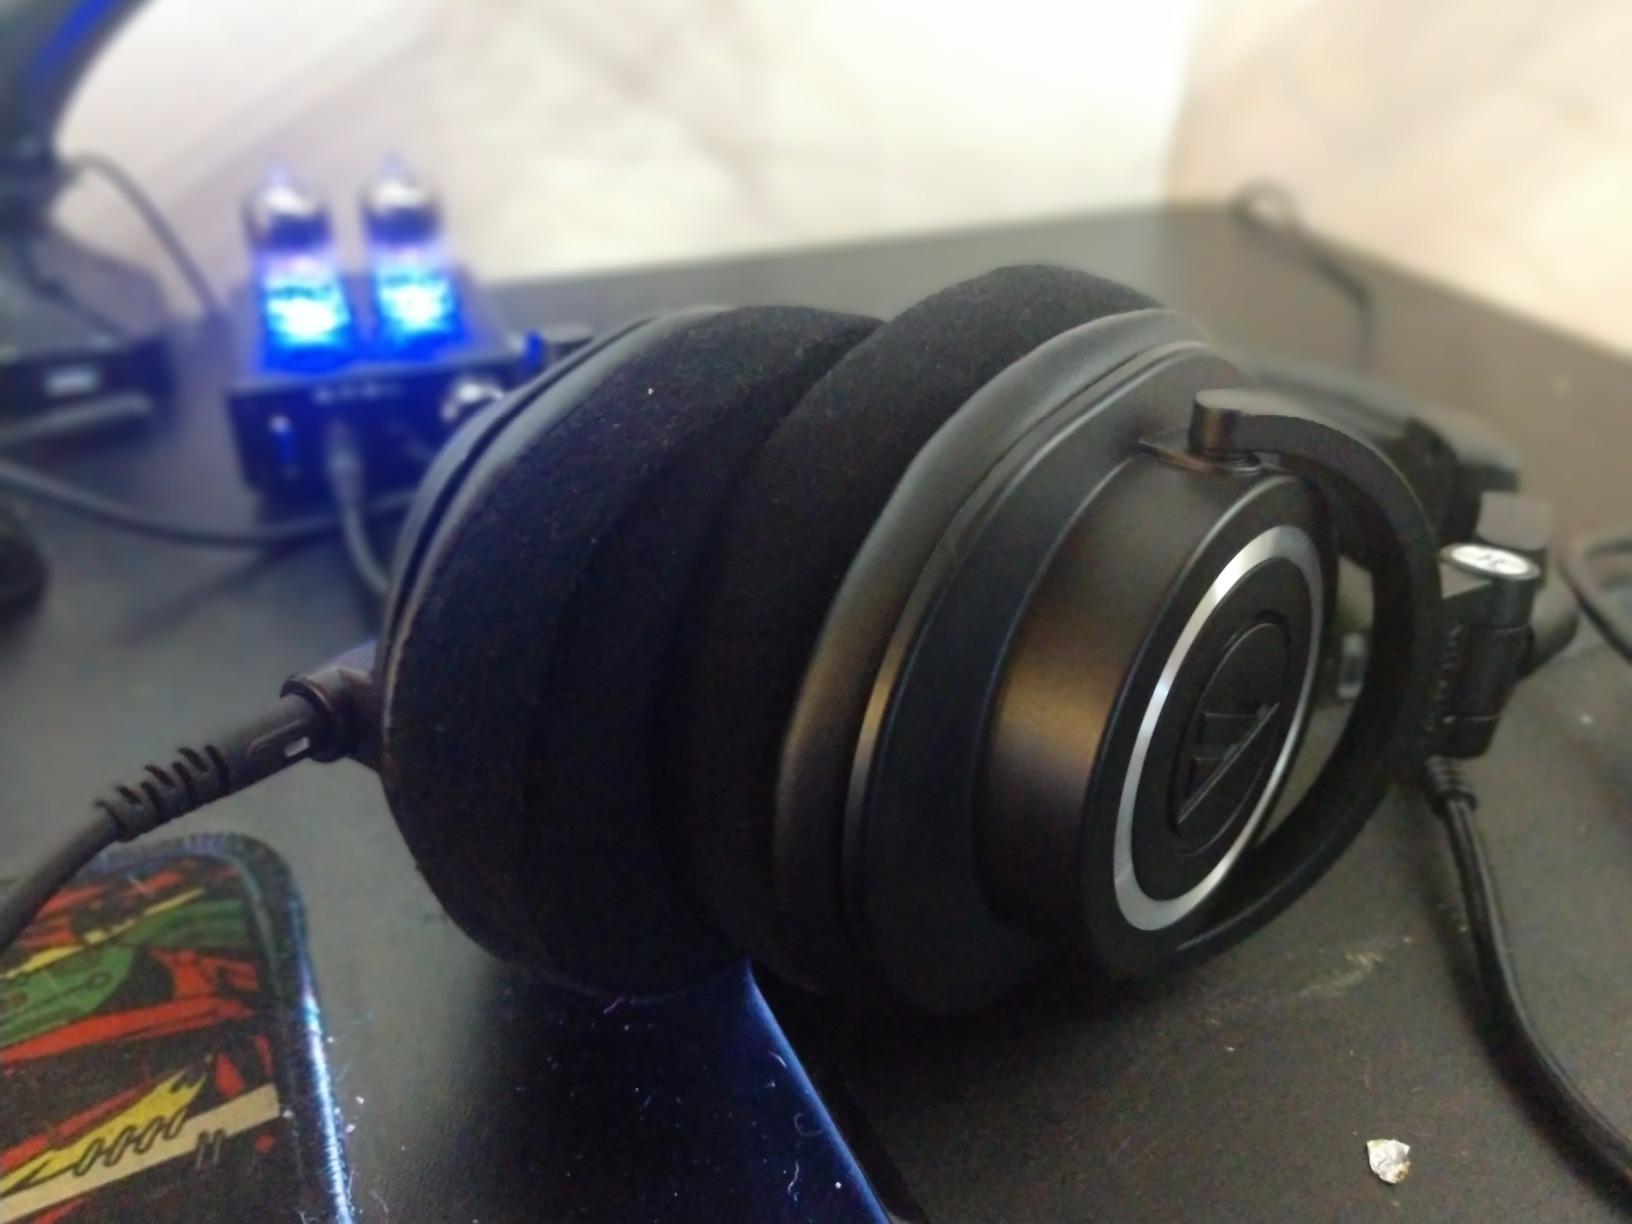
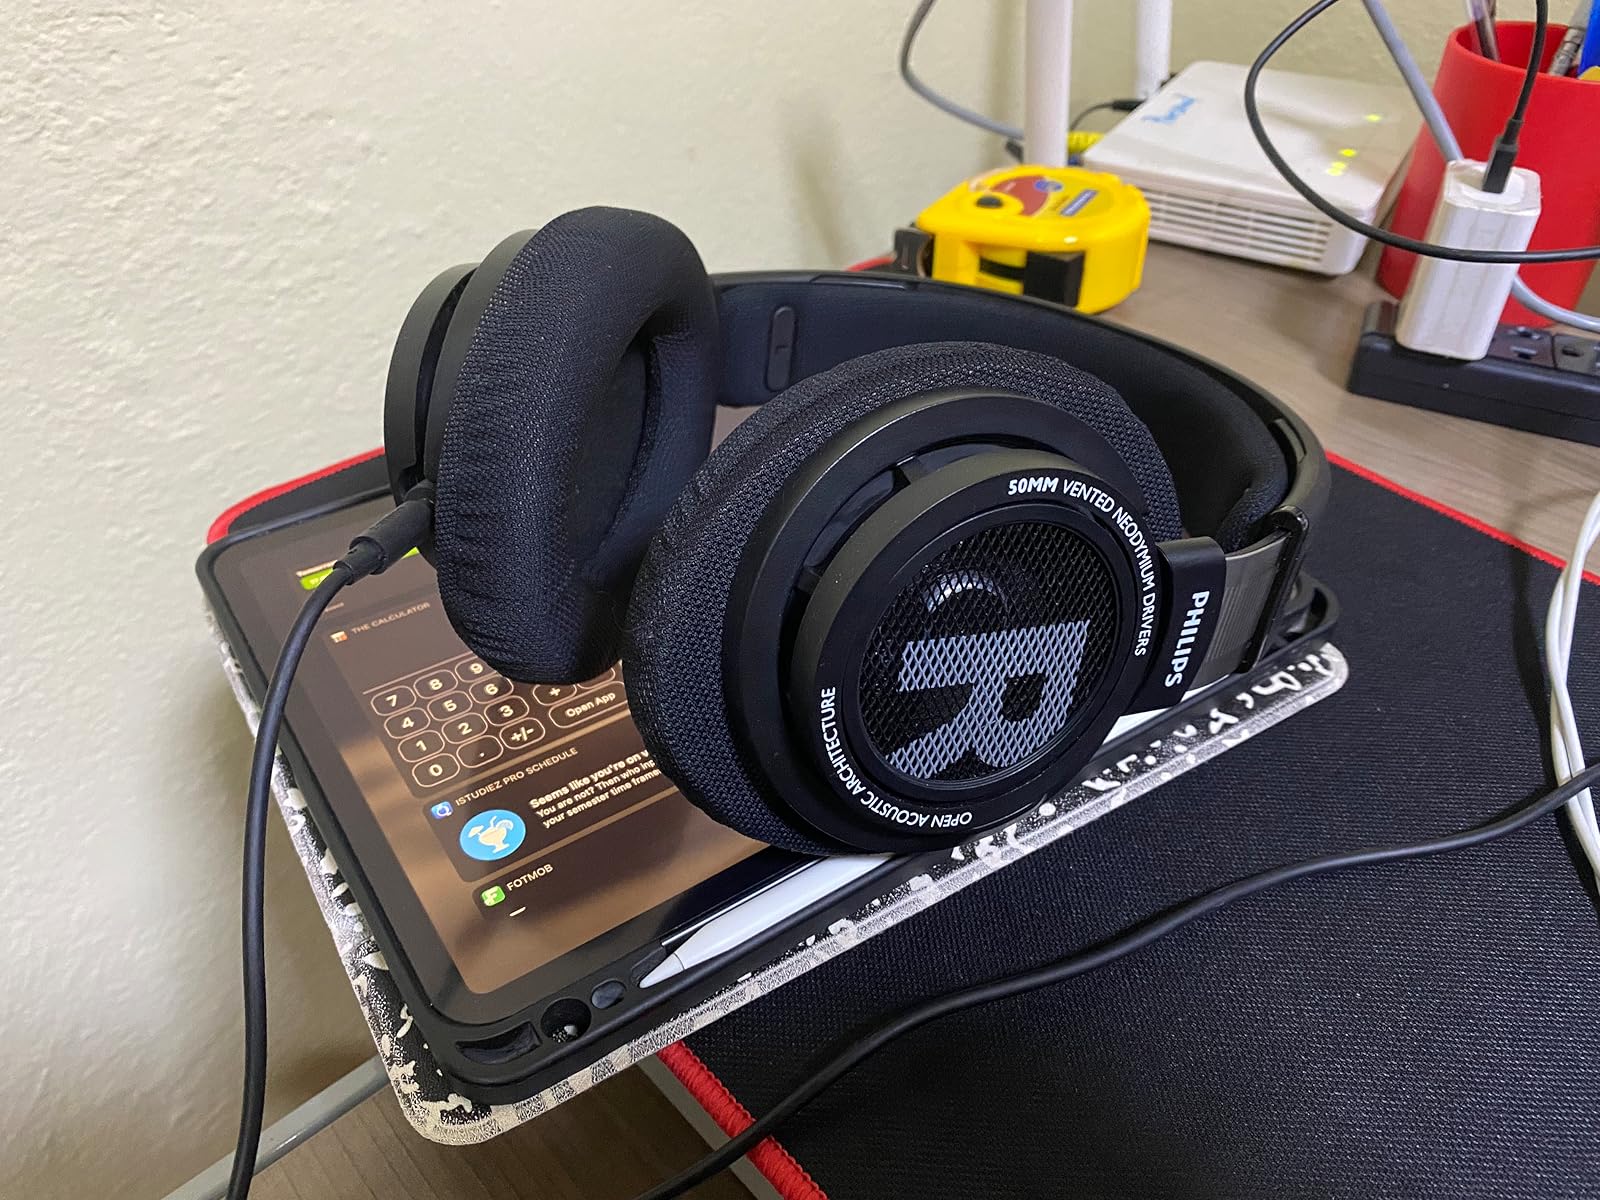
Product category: headphones
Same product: no